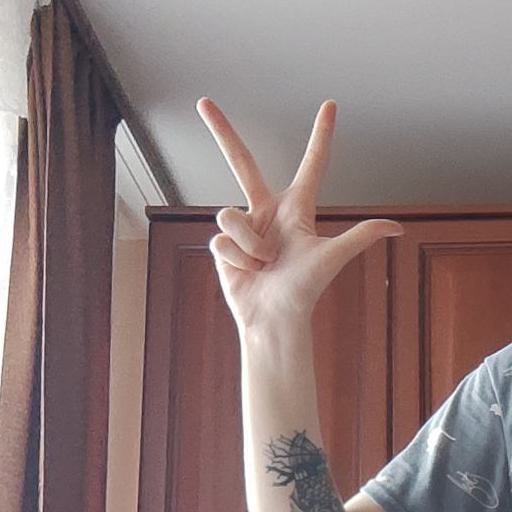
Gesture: three2